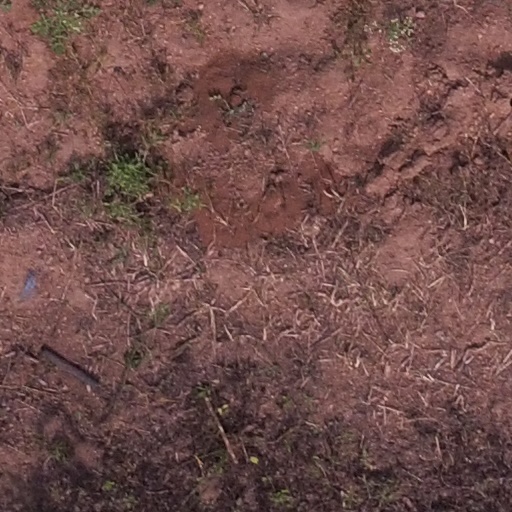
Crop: maize; corn